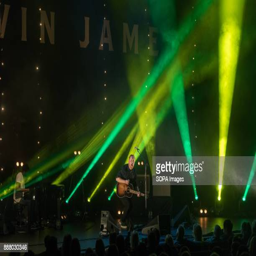
pop artist seen performing on stage